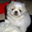
Label: dog